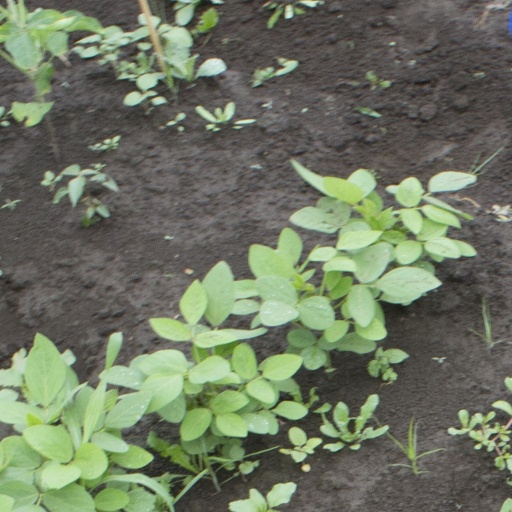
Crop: soybean